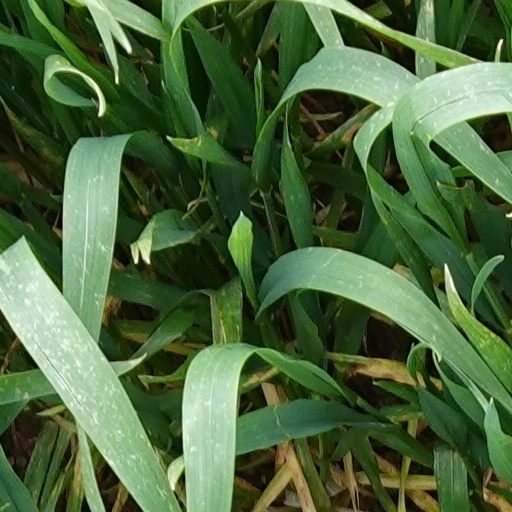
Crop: wheat